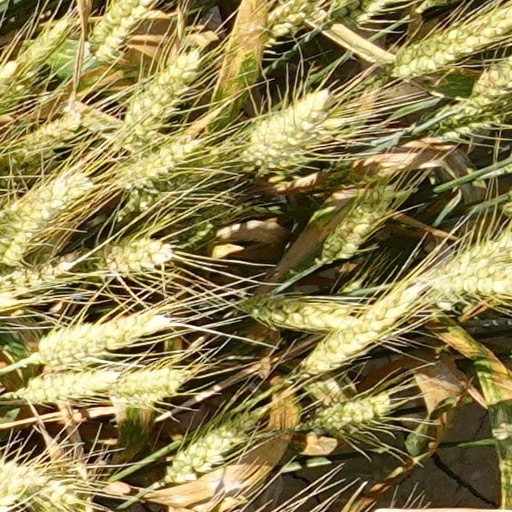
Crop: wheat